Jeffrey Piccola

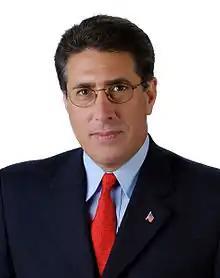

Jeffrey E. Piccola (born May 16, 1948) is an American politician from Pennsylvania who served as a Republican member of the Pennsylvania State Senate for the 15th District from 1995 to 2012 including as Republican Whip from 2001 to 2006. He also served as a member of the Pennsylvania House of Representatives for the 104th District from 1977 to 1995.